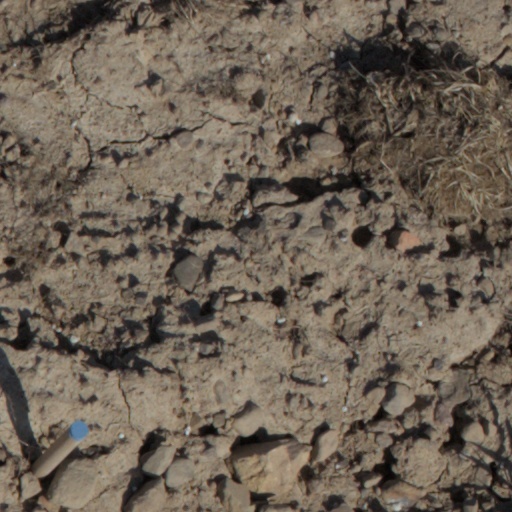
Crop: wheat